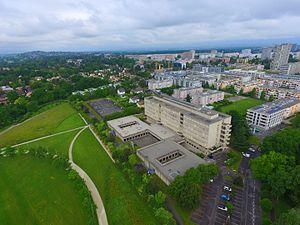
Collège de Saussure, vue du ciel
Le Collège de Saussure, fondé en 1978, est un établissement scolaire de Suisse, école post-obligatoire faisant partie du degré secondaire II. Il a été nommé en hommage à Horace-Bénédict de Saussure.
L'affaire Tariq Ramadan est une affaire judiciaire de droit commun et de mœurs mettant en cause l'islamologue Tariq Ramadan. Elle éclate dans le contexte du mouvement #BalanceTonPorc.